Ukraine men's national beach handball team

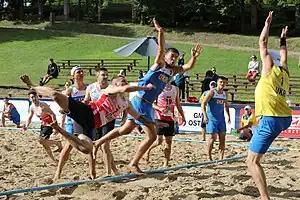
Ukrainian team meeting Switzerland in the preliminary round of the 2019 European Championships

The Ukraine national beach handball team is the national team of Ukraine. It is governed by the Ukrainian Handball Federation and takes part in international beach handball competitions.